Kłanino railway station

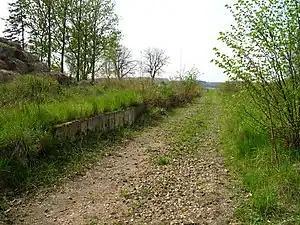

Kłanino is a no longer operational PKP railway station in Kłanino (Pomeranian Voivodeship), Poland.